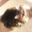
Label: cat